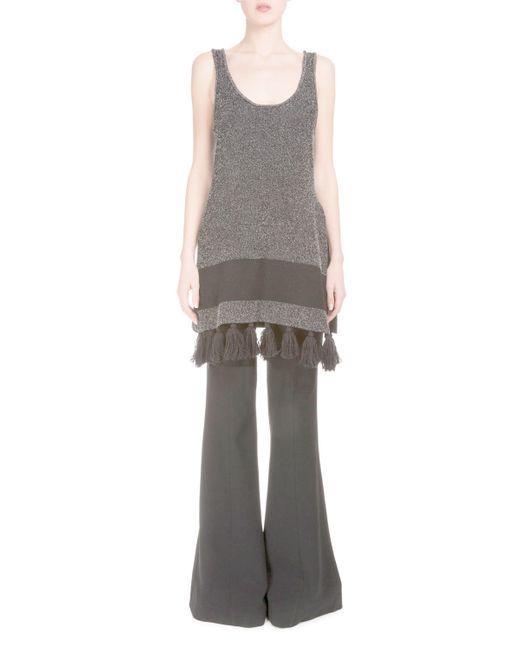
Dunkelgraue Farbe Winter flauschige Kleidung für Damen